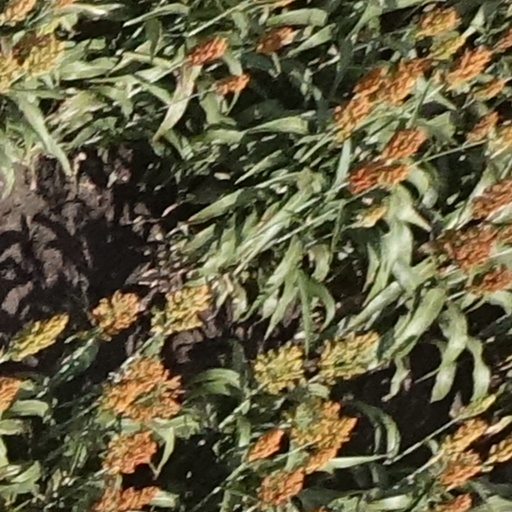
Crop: sorghum